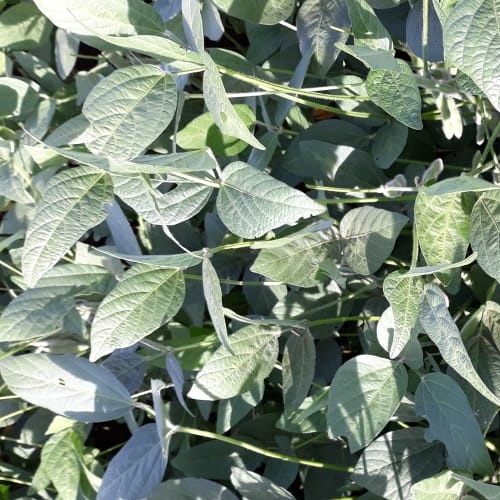
Label: Caterpillar